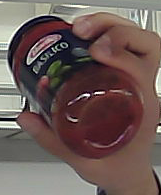
Product: barilla_pomodoro